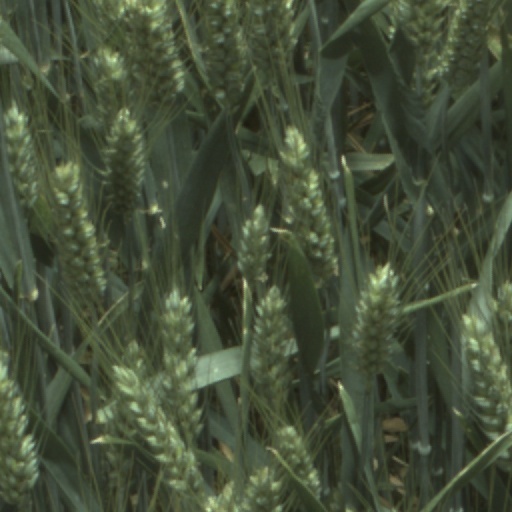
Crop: wheat